Financial services

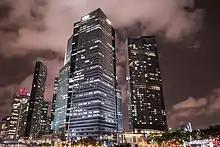
Singapore financial district by night (25449263528)

New York City and London are the largest centers of investment banking services. NYC is dominated by U.S. domestic business, while in London international business and commerce make up a significant portion of investment banking activity.